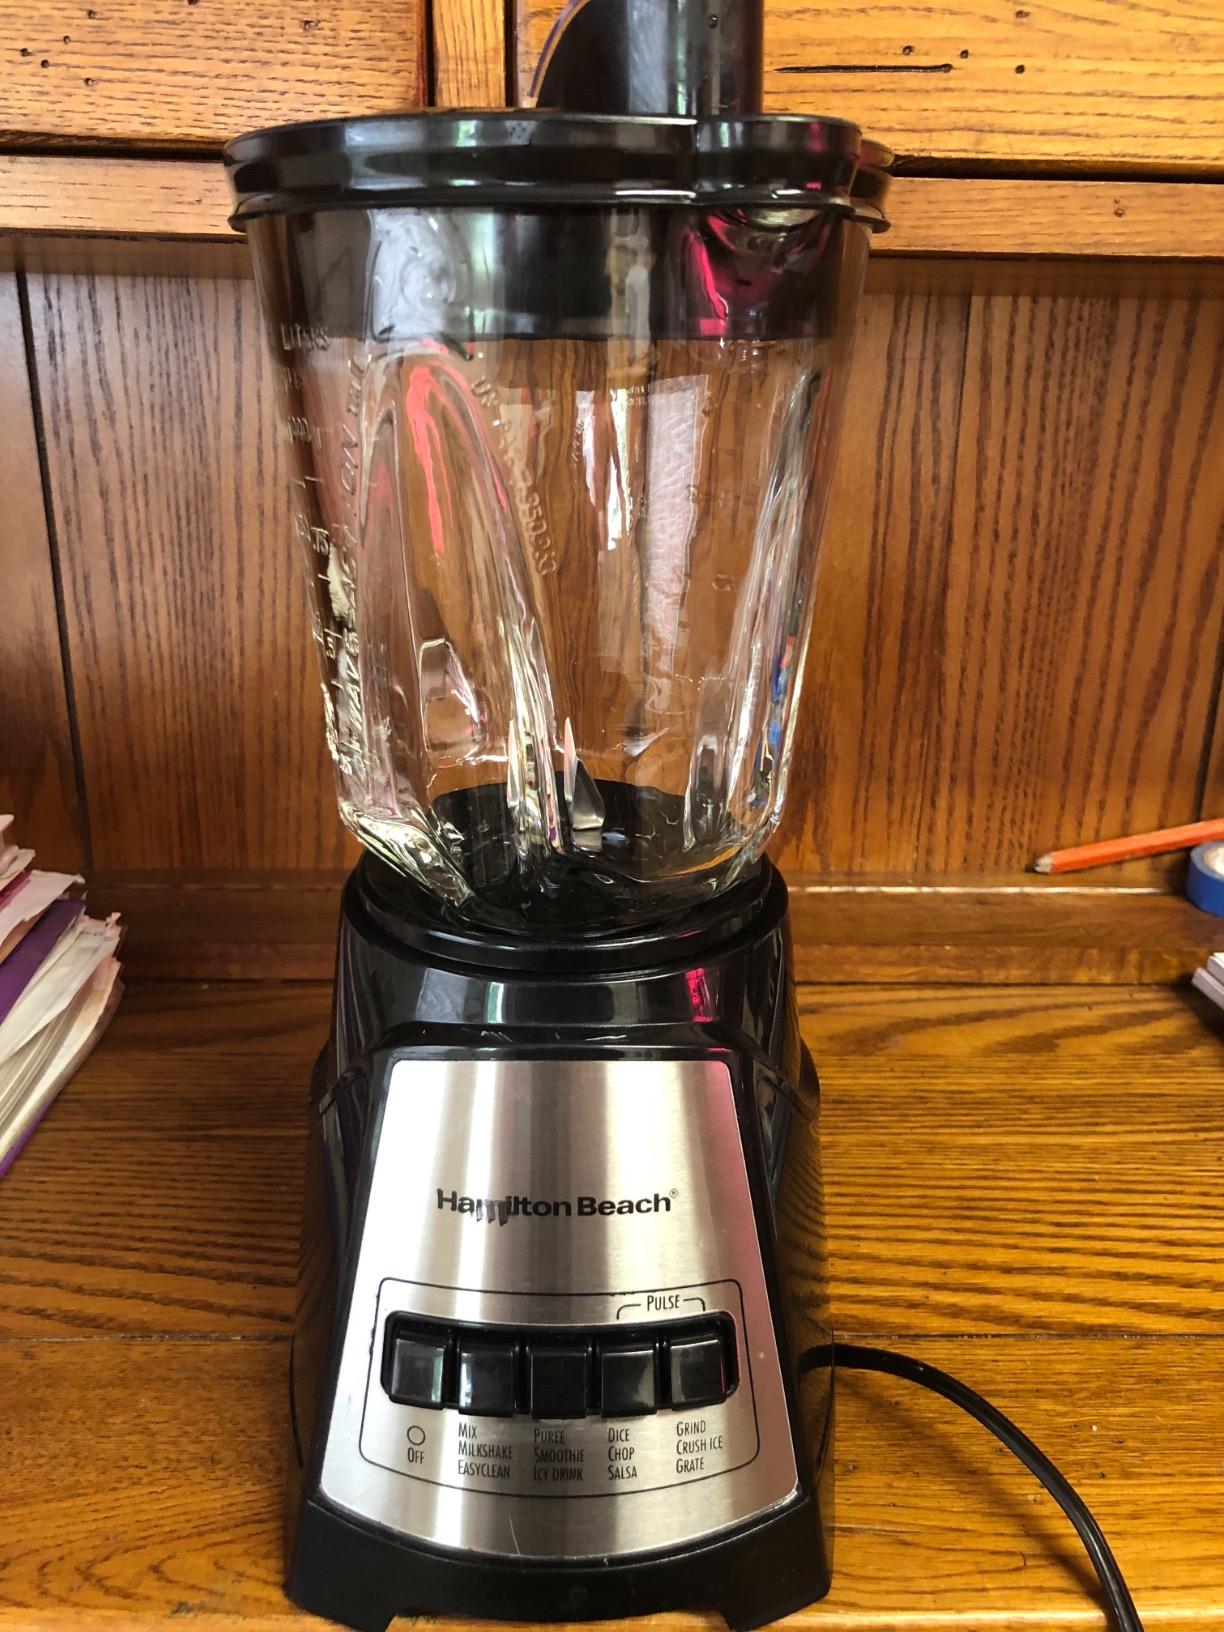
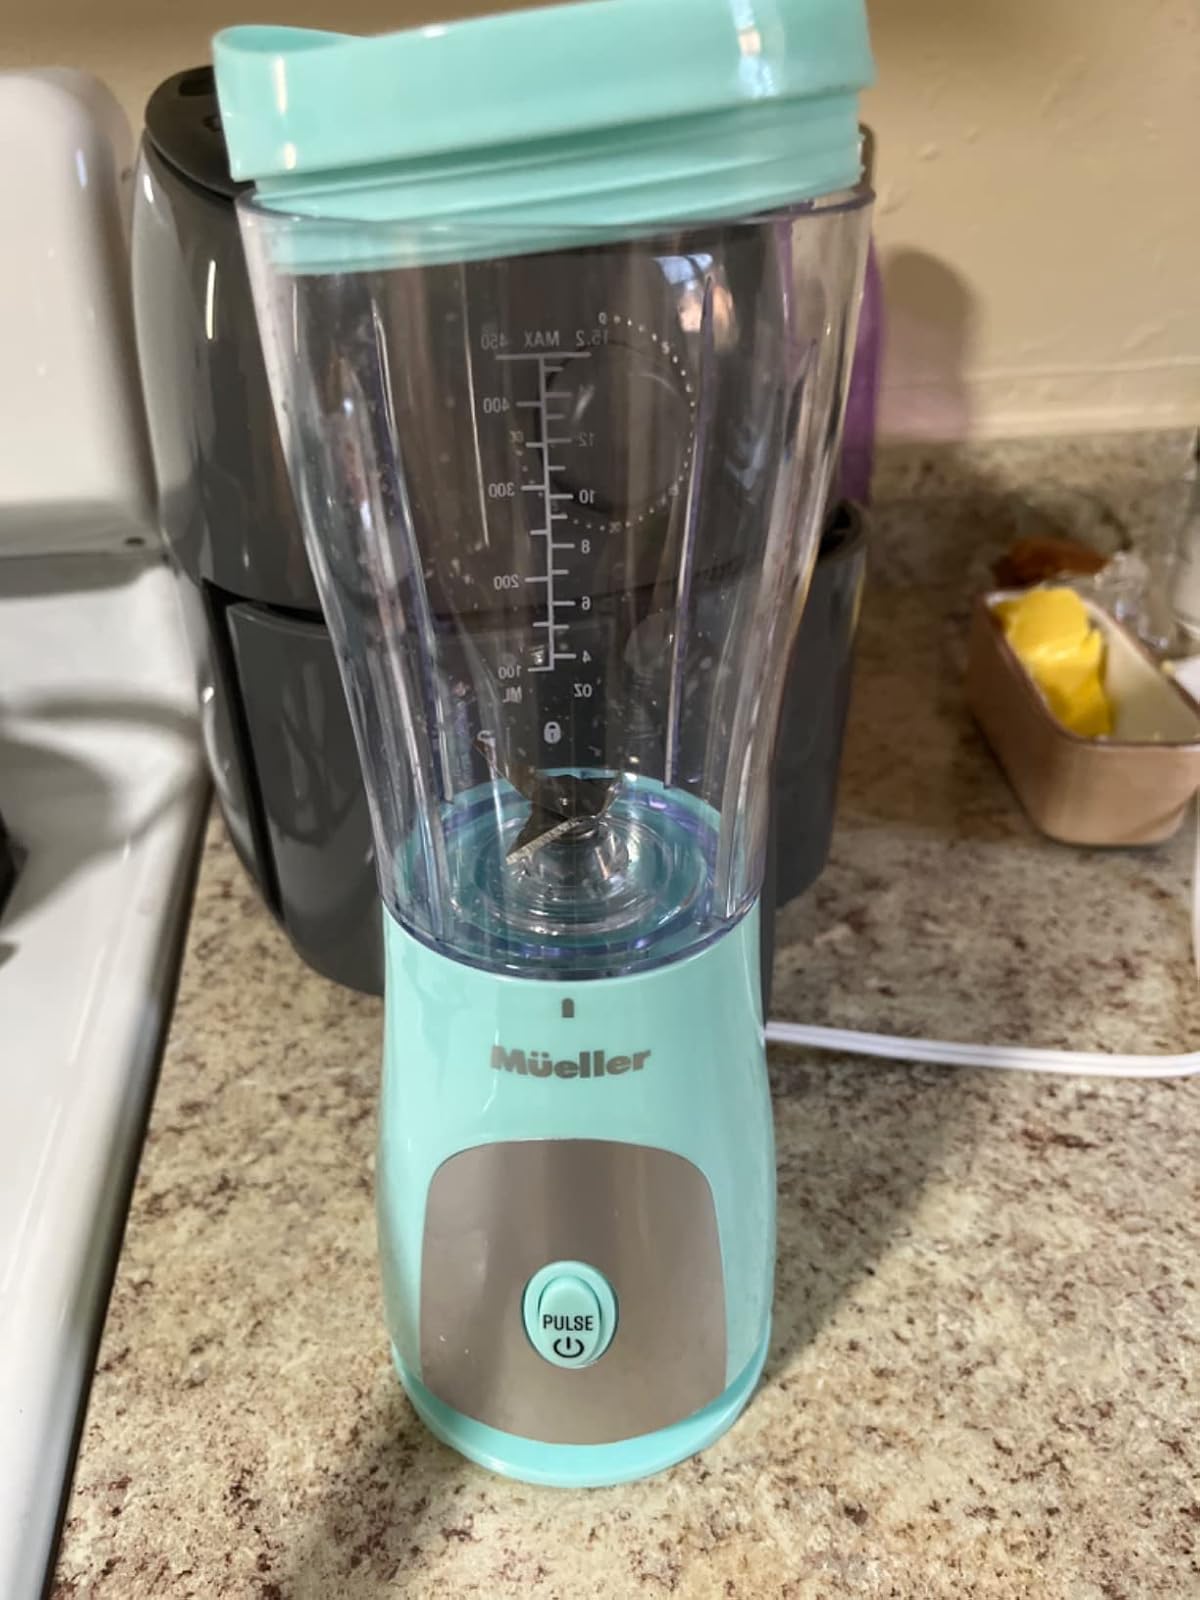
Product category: items_blender
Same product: no